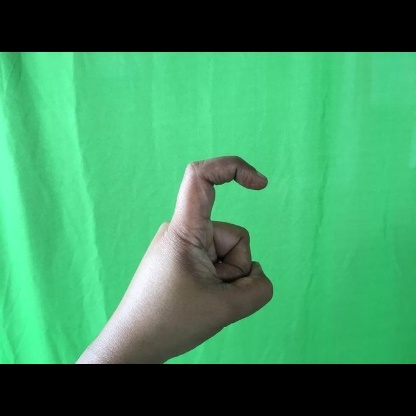
Mudra: Tamarachudam